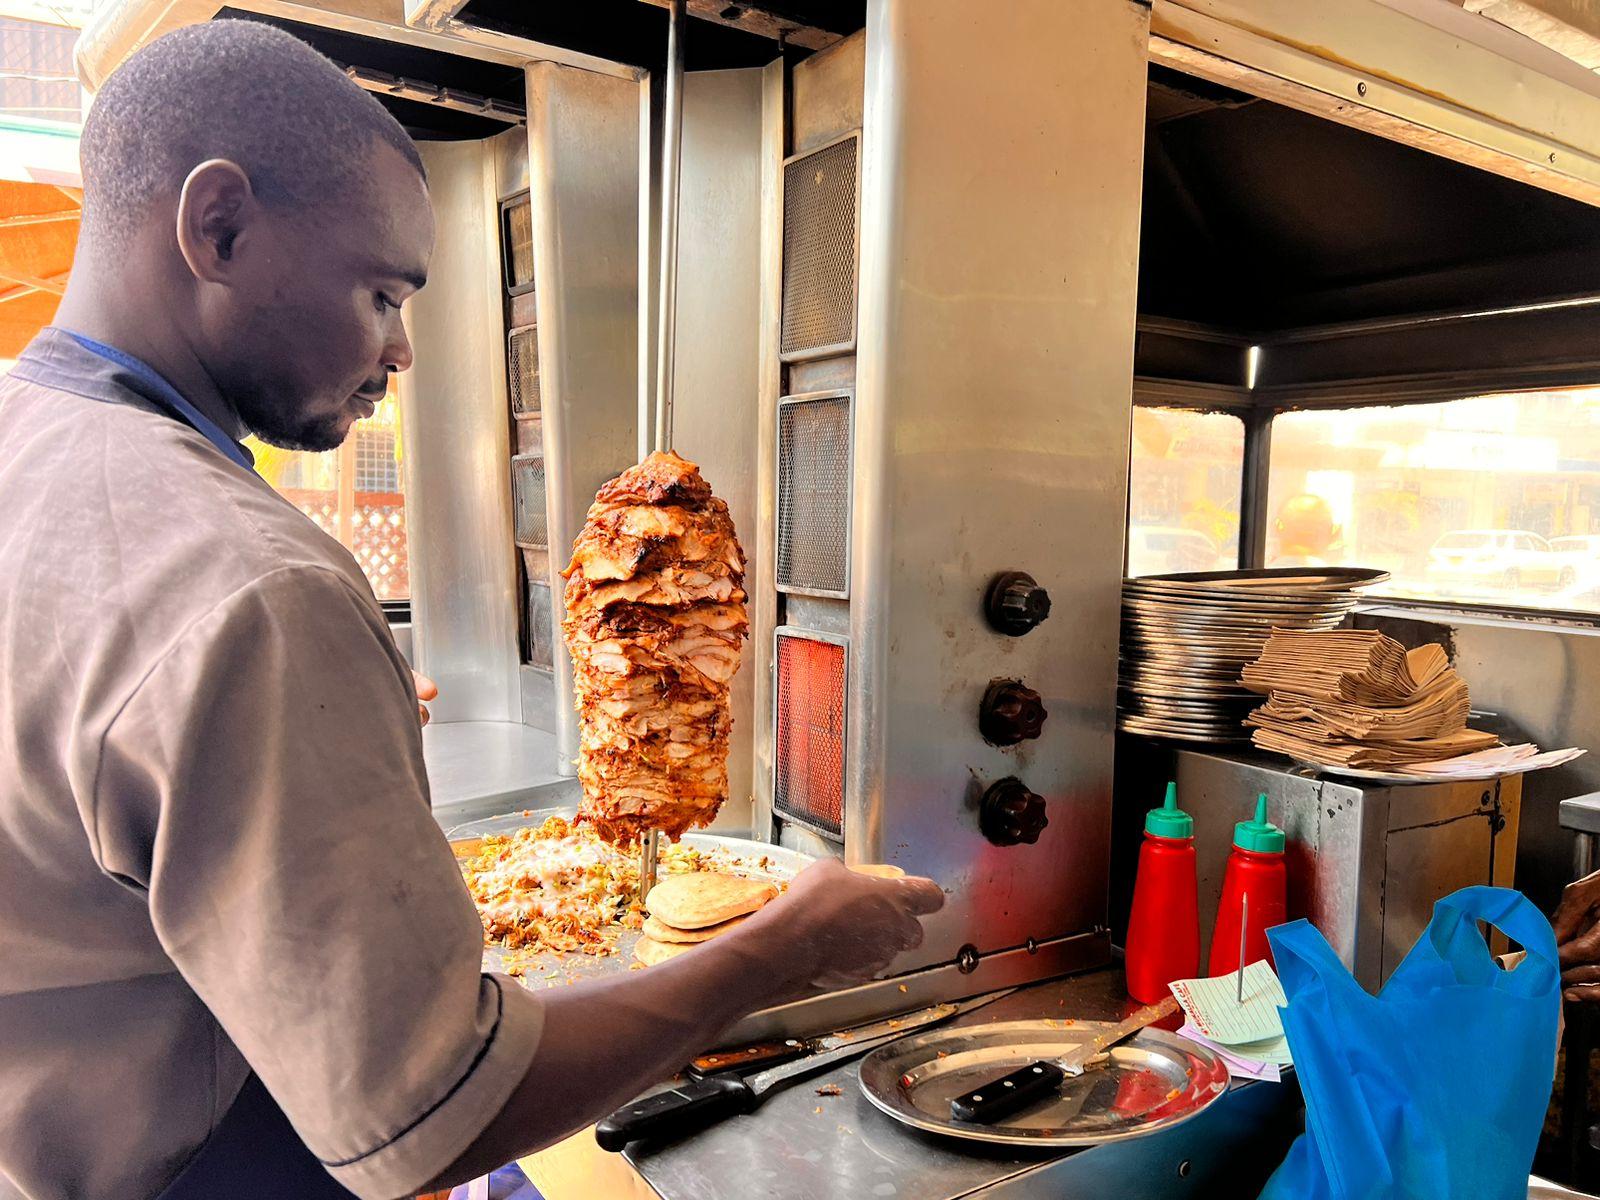
Sehemu ambayo ni ya kuchomea nyama mna mtu amesimama pale kavalia koti lenye rangi ya kijivu, kando yake mna sahani ambalo kisu kimo ndani pembeni mna chupa ambazo ni za rangi ya nyekundu.